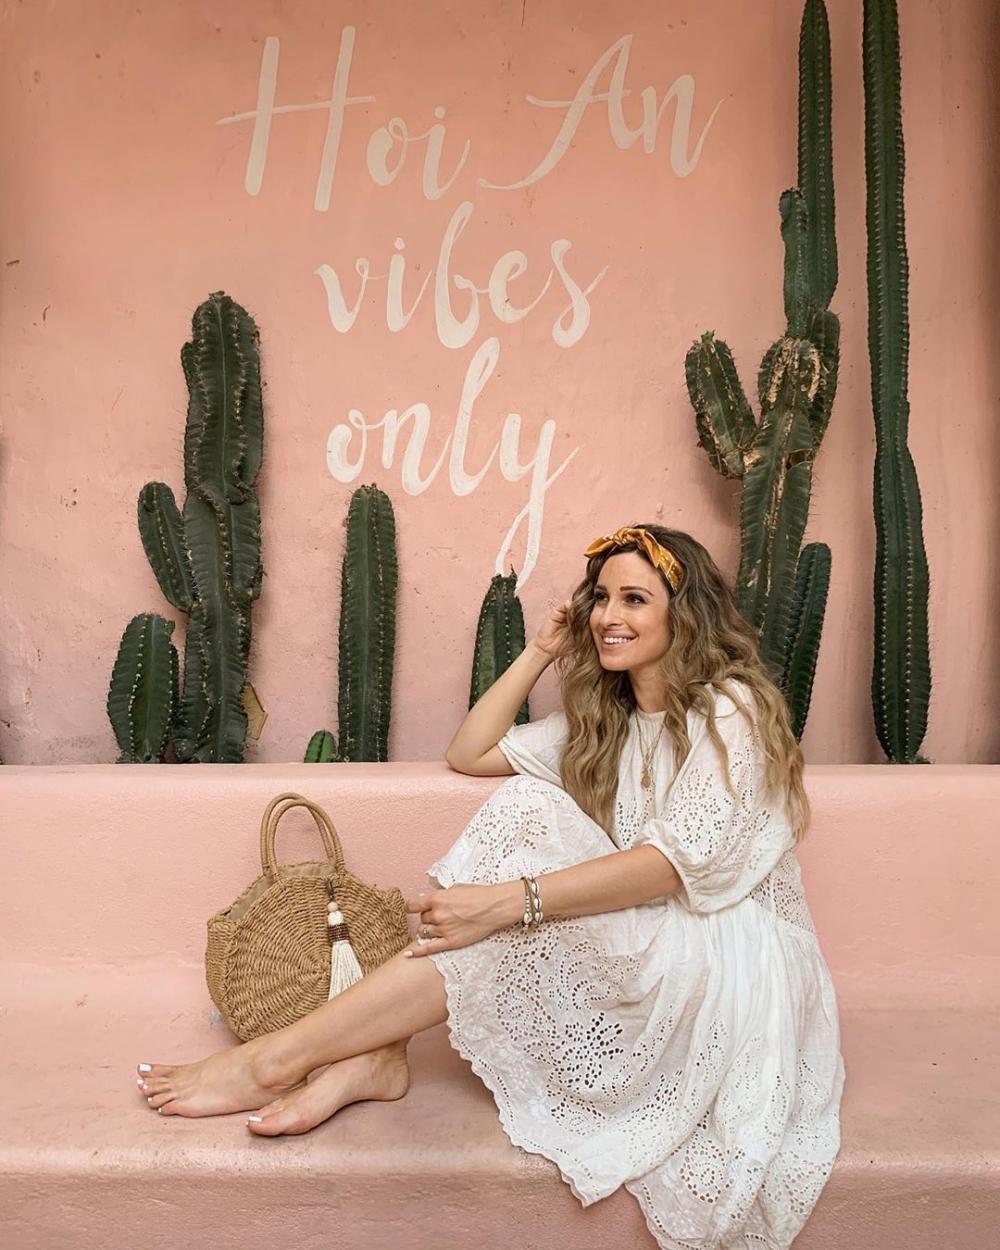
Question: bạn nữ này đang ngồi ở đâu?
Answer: ở bên một bức tường màu hồng